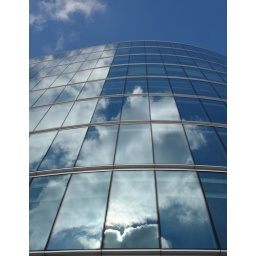
A glass tower block on the South Bank of the Thames near Tower Bridge London